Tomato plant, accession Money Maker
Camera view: horizontal (90 deg, fisheye); turntable rotation: 270 degrees
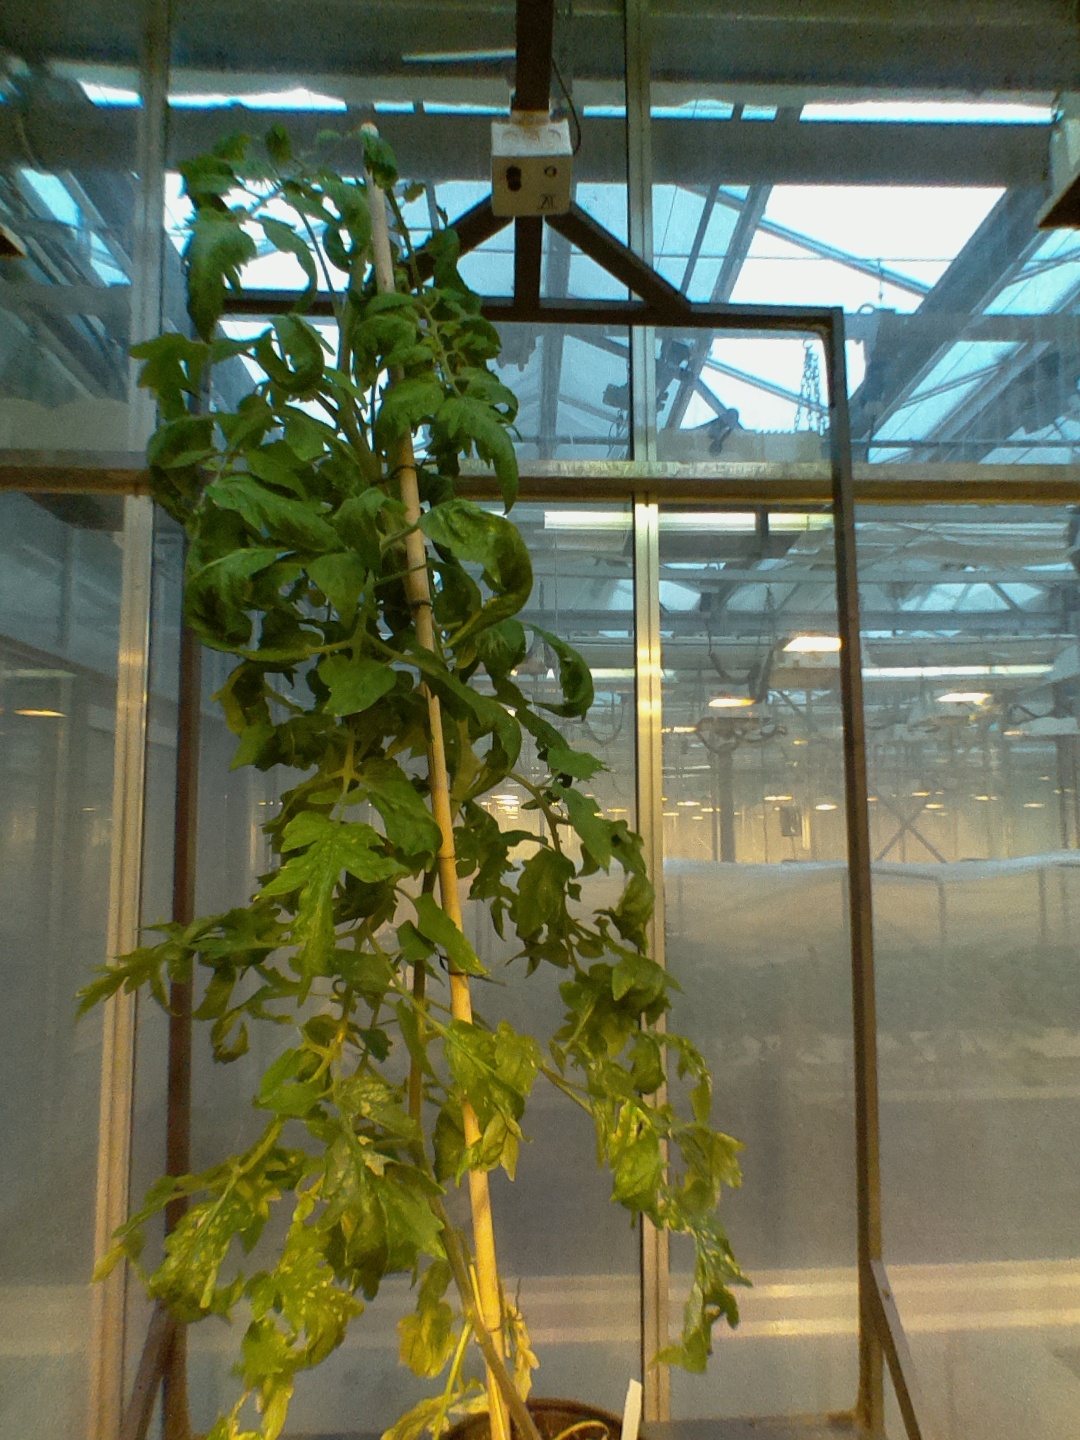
BBCH growth stage 70: Fruits at the main stem or branches visibles